Cowane's Hospital

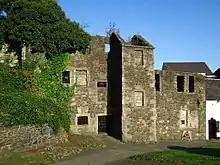
John Cowane's House, St Mary's Wynd

John Cowane was descended from a family of Stirling merchants who had been trading with the Dutch since the early 16th century. The Cowanes exported fish, coal and wool in exchange for luxuries such as prunes, saffron and spices which were supplied to the royal court of James V at Stirling Castle. John Cowane also ventured into money lending, invested in shipping, and was a substantial landlord in the burgh. He served on the town council, was elected Dean of Guild in 1624, and sat in the Parliament of Scotland from 1625–1632. He never married, though in 1611 he was fined £6 for fathering a child out of wedlock: the mother was also fined and forced to do public penance. Cowane lived on St Mary's Wynd, in the building which still bears his name. John Cowane's house, though ruined, was purchased and preserved in 1924 by the trust he established.